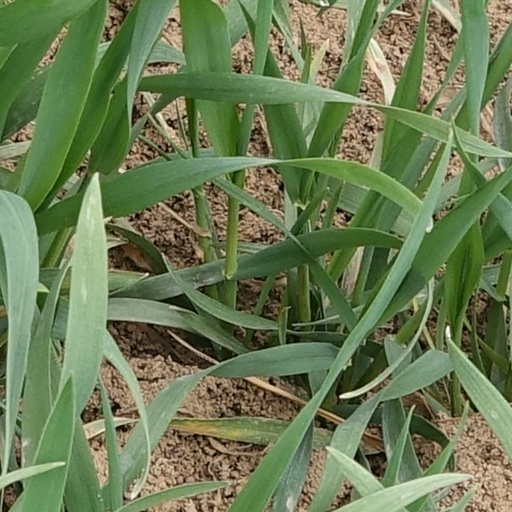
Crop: wheat